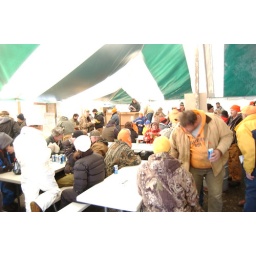
Prizes posted on the board to the left, with podium front and center and tally table with drawing in back ground